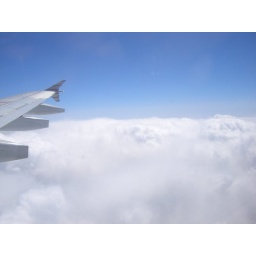
fly away!! im flying in the sky